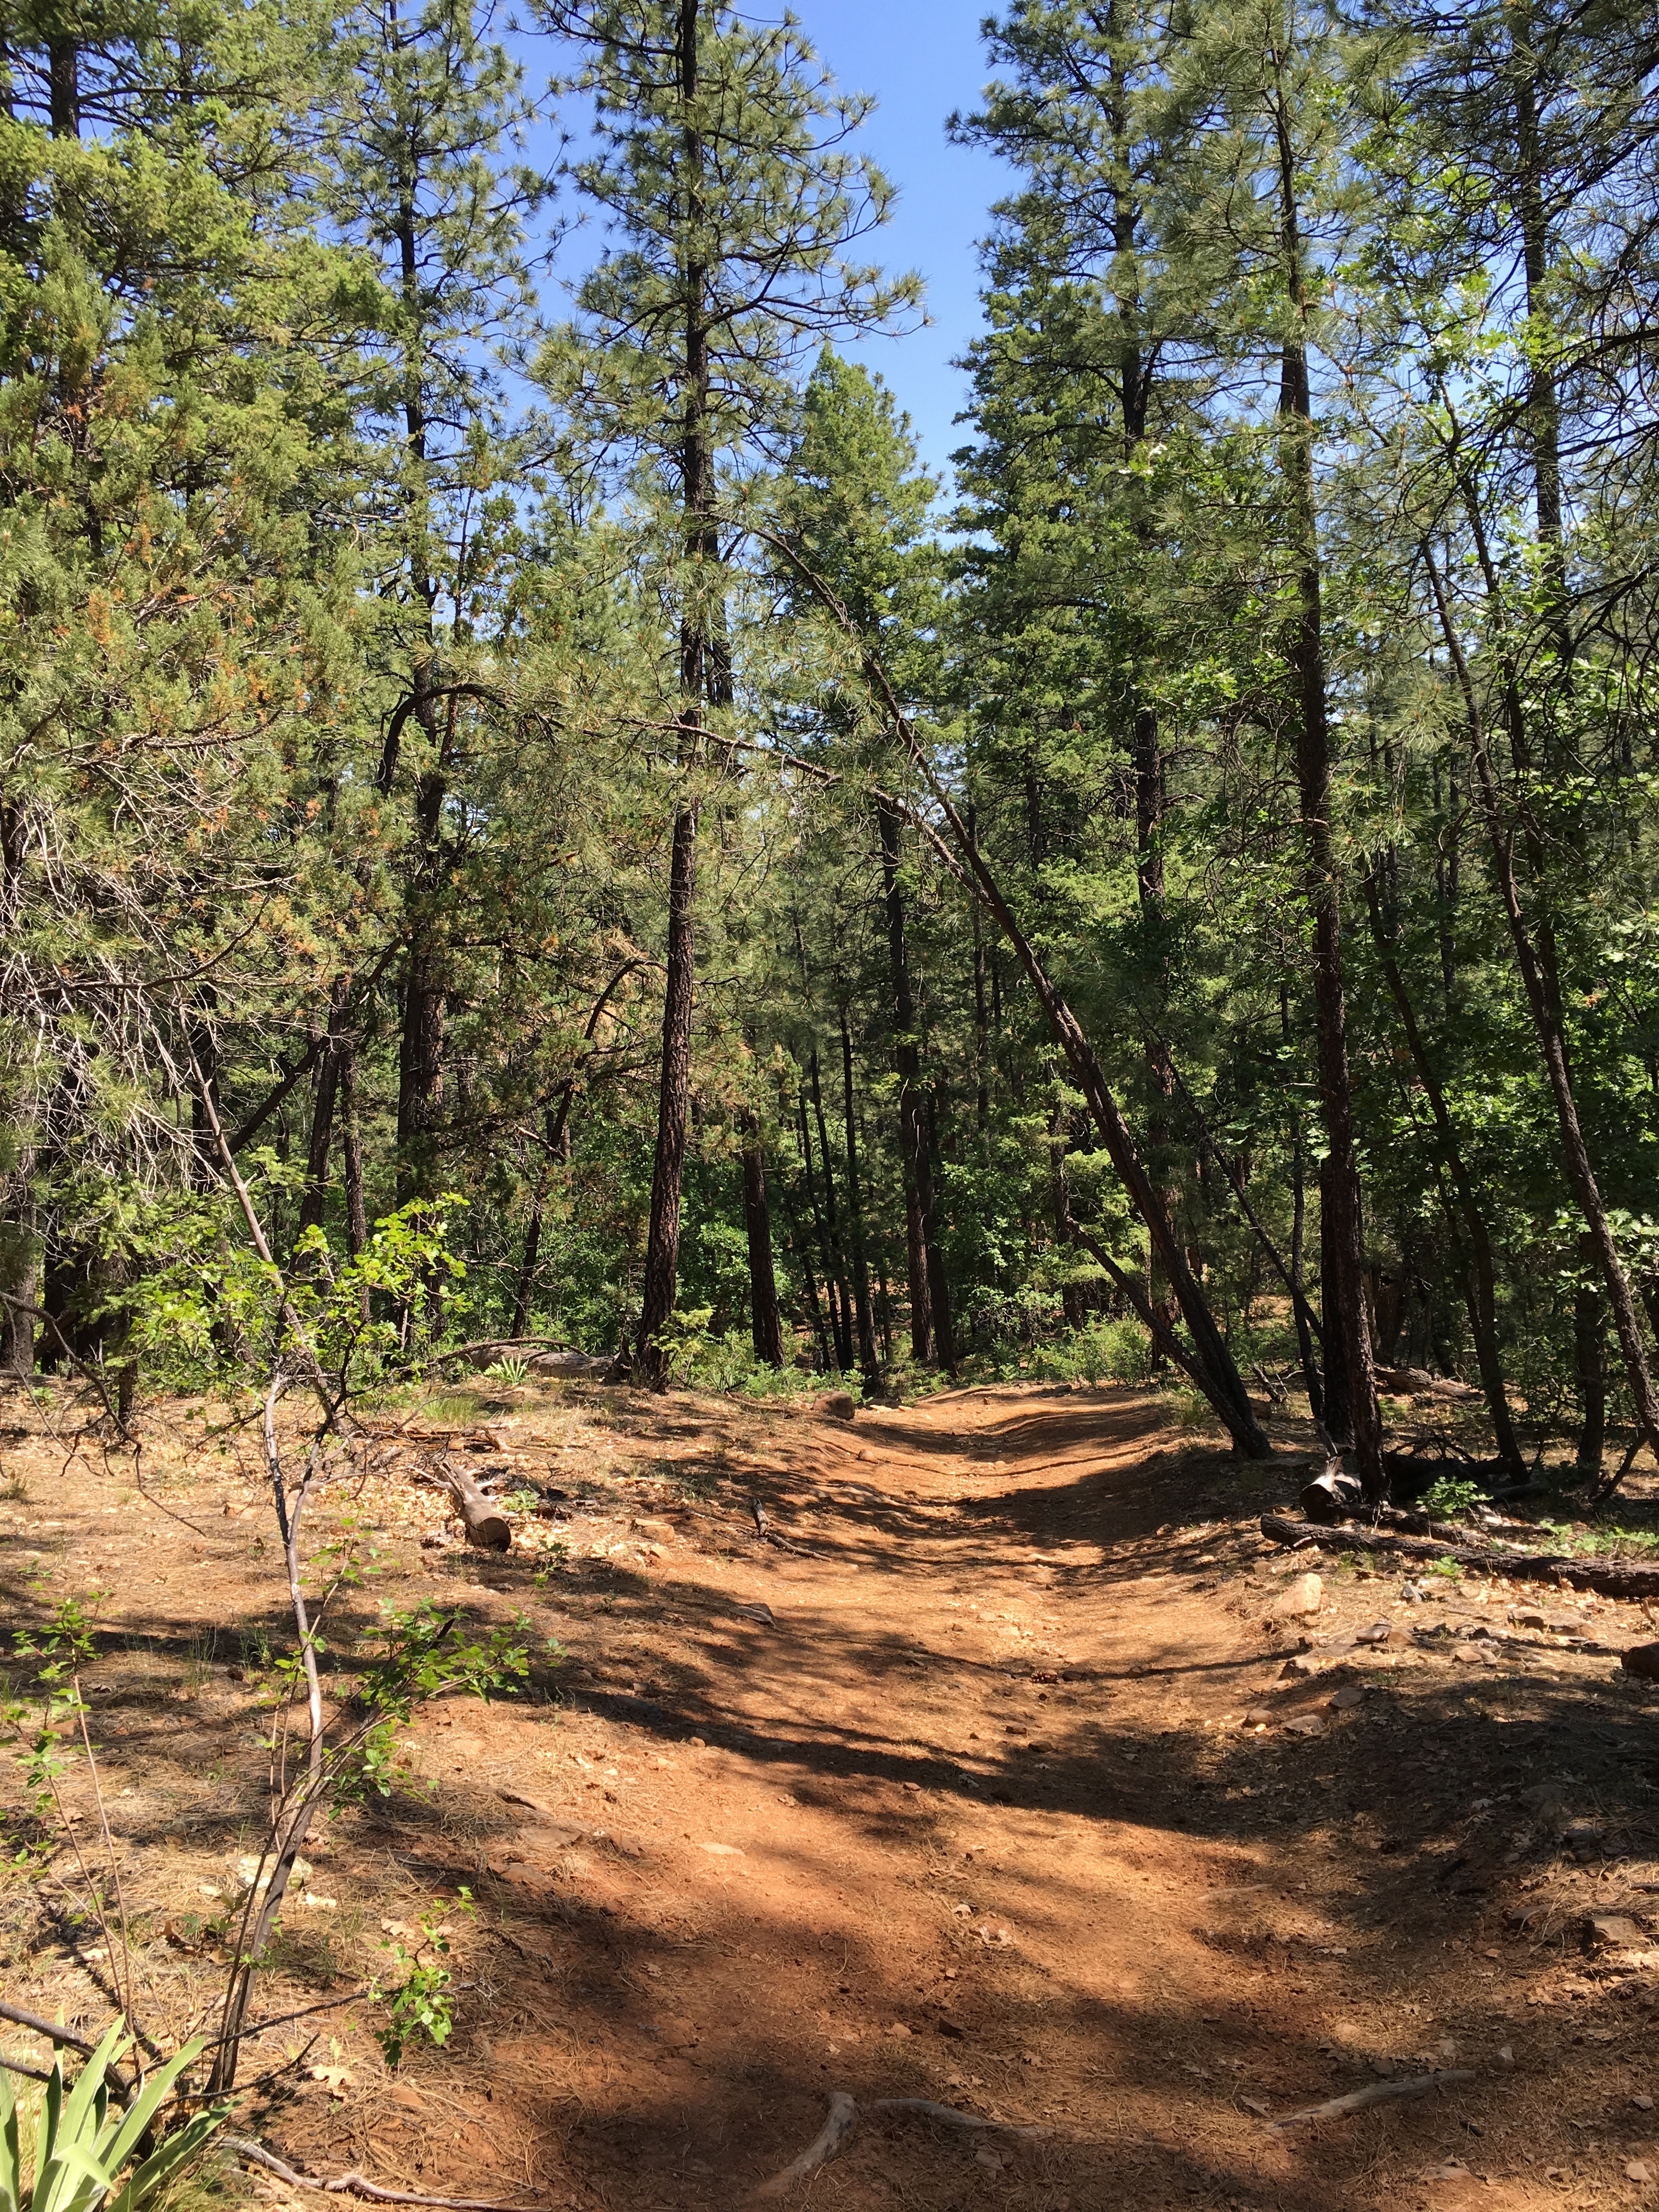
tree, forest, wilderness, plant, trail, autumn, soil, ridge, woodland, habitat, ecosystem, biome, old growth forest, natural environment, woody plant, temperate broadleaf and mixed forest, temperate coniferous forest